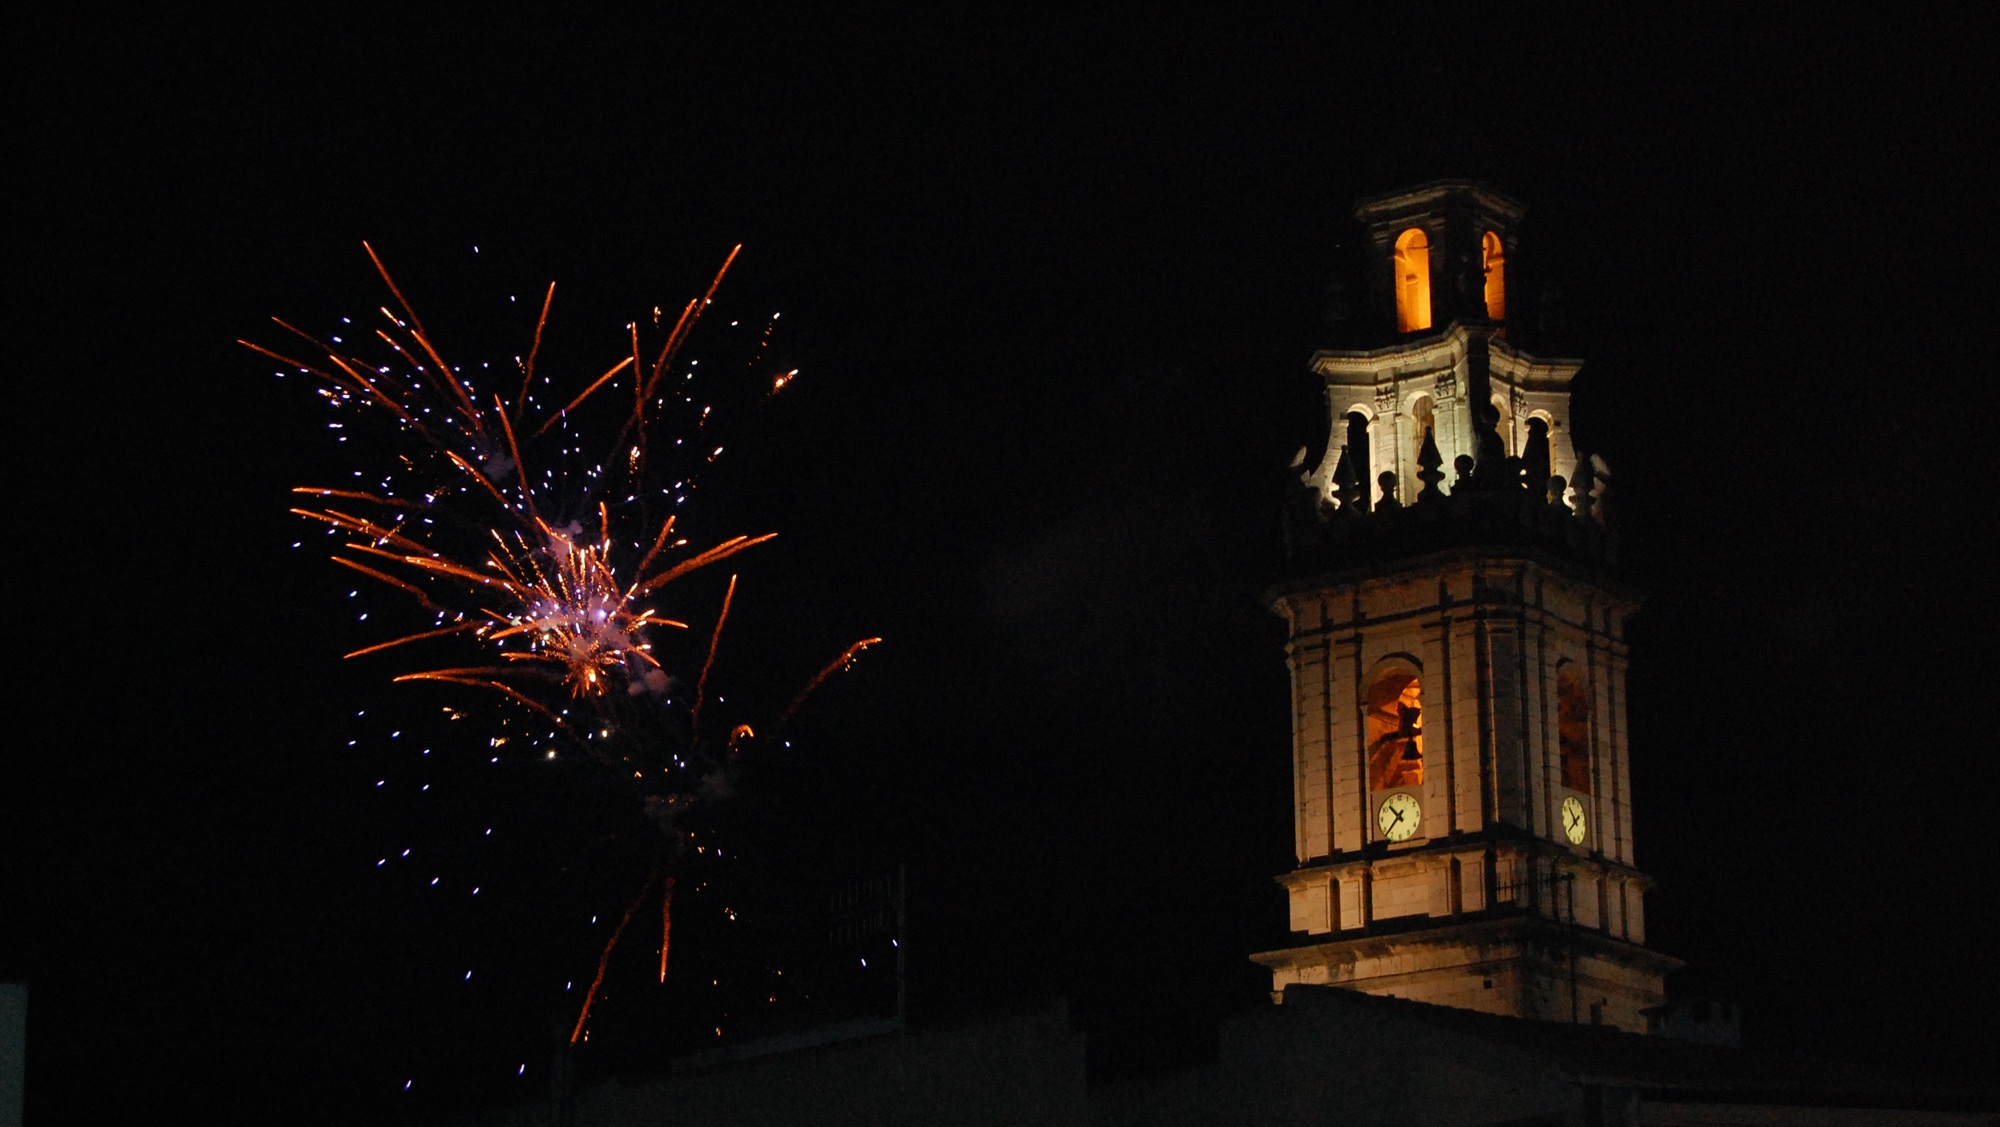
people, night, recreation, darkness, bell tower, fireworks, party, event, midnight, campaign, parties, outdoor recreation, pego, man made fires